History of KFC

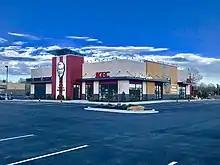
This restaurant in Harrisburg, Illinois, is the largest KFC in the United States.

Harland Sanders was born in 1890 and raised on a farm outside Henryville, Indiana. His father died in 1895, and to make ends meet his mother took work at a canning plant. As the eldest child at the age of five, Sanders was left to care for his two siblings. When he turned seven, his mother taught him how to cook. After leaving the family home at age 13, Sanders pursued several professions including railroad worker and insurance salesman, with mixed success. In 1930, he took over a Shell filling station on U.S. Route 25 at the point it split into east and west spurs outside North Corbin, a small city on the edge of the Appalachian Mountains. By June, he had converted a storeroom into a small eating area using his own dining table, serving meals such as steaks and country ham to travelers.